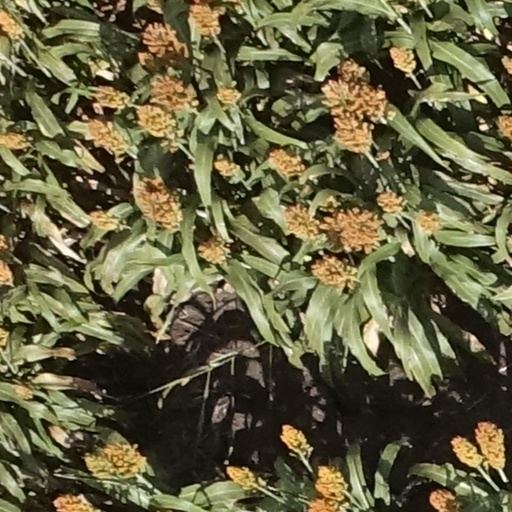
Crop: sorghum